List of federal judges appointed by Martin Van Buren

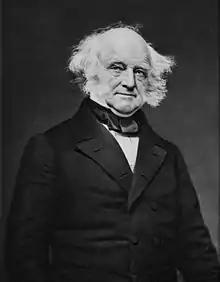
President Martin Van Buren.

Following is a list of all Article III United States federal judges appointed by President Martin Van Buren during his presidency. In total Van Buren appointed 11 Article III federal judges, including 3 Justices to the Supreme Court of the United States and 8 judges to the United States district courts.